Insects in literature

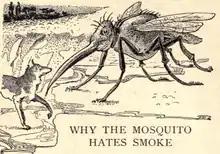
Illustration by J.W. Ferguson Kennedy, 1905

The physician and naturalist Thomas Muffet wrote that the horse-fly "carries before him a very hard, stiff, and well-compacted sting, with which he strikes through the Oxe his hide; he is in fashion like a great Fly, and forces the beasts for fear of him only to stand up to the belly in water, or else to betake themselves to wood sides, cool shades, and places where the wind blowes through." The "Blue Tail Fly" in the eponymous song was probably the mourning horsefly ("Tabanus atratus"), a tabanid with a blue-black abdomen common to the southeastern United States.